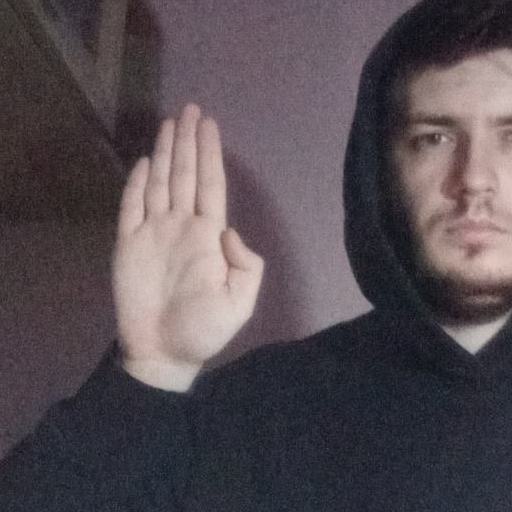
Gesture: stop